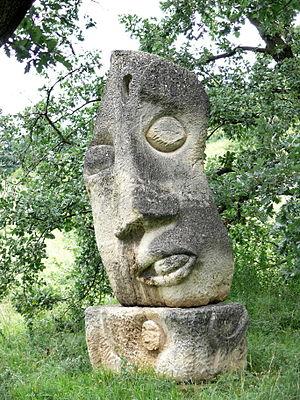
ACHIAM
Goliath, aussi connu sous le nom « Goliath de Gath » — du nom d'une des cinq cités-États philistines — est un personnage biblique du Tanakh et de l'Ancien Testament. Dans la Bible, le récit de son combat avec David est au chapitre 17 du Premier livre de Samuel. Dans le Coran, Goliath est connu sous le nom de Jalout.
Ahiam Shoshany, dit Achiam, né le 10 février 1916 à Beït-Gan, Israël - décédé le 26 mars 2005 à Paris, est un sculpteur franco-israélien établi en région parisienne en 1947.